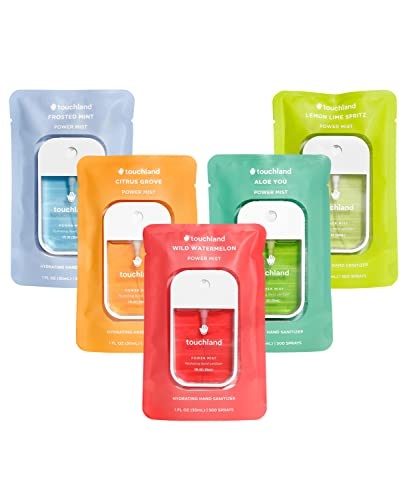
Touchland Power Mist Hydrating Hand Sanitizer Spray, FRESH 5-Pack (Mint, Citrus, Lemon Lime, Aloe, Watermelon), 500-Sprays each, 1Fl Oz Travel Size (Set of 5)
Brand: Touchland
POWER MIST FRESH 5-PACK: Contains one of each - Frosted Mist, Citrus Grove, Lemon Lime Spritz, Aloe You and Wild Watermelon; Each travel size mist provides 500-sprays of hand hydration and hygiene HYDRATING, SCENTED FORMULA: Say goodbye to overbearing alcohol-smelling, sticky hand sanitizer; Each mist is made with mood-boosting scents and functional ingredients for pleasant and effective day-to-day protection WITH ALOE VERA & LEMON ESSENTIAL OIL: Our unique formula is not only fast-absorbing, it is effective against most common germs while leaving hands feeling smooth and soft to the touch; Plus it's vegan and cruelty-free HOW TO USE: Spray enough product in your palm to thoroughly cover hands and rub together; This micro-mist is great to use before eating, on transportation, in public restrooms, and when touching cash; TSA carry-on friendly AWARD-WINNING PRODUCTS: The most awarded hand sanitizer by Allure's Best of Beauty, InStyle, Esquire, Glamour, Cosmopolitan, Byrdie, Hello Giggles, New You and more
Category: Health & Beauty > Personal Care > Cosmetics > Bath & Body > Hand Sanitizers & Wipes